The Denial

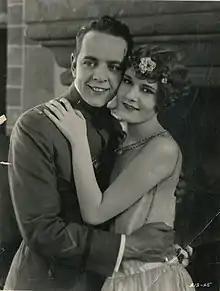
Film still

The Denial is a 1925 American silent drama film directed by Hobart Henley. The film stars Claire Windsor, Bert Roach, William Haines, Lucille Ricksen, and Robert Agnew. The film was written by Agnes Christine Johnston based on the play "A Square Peg" (1923) by Lewis Beach.